Dorothy Spinner

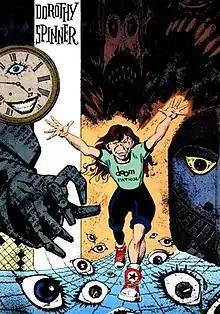
Dorothy Spinner as depicted in "Who's Who in the DC Universe" #10 (June 1991). Art by Richard Case (penciller), Mark McKenna (inker), and Tom McCraw (colorist).

Dorothy Spinner is a fictional character created by Paul Kupperberg, appearing in American comic books published by DC Comics. She was a former member of the Doom Patrol with the ability to bring imaginary beings to life. Dorothy first appeared in "Doom Patrol" vol. 2, #14 (November 1988) as a background character until she was made a full member a few issues later.